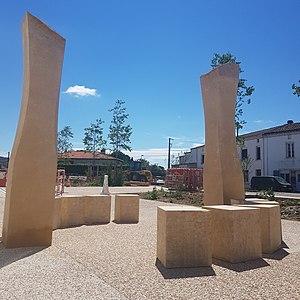
Monument, dolmen contemporain symbole de l'agriculture sur le territoire, reliant les deux premiers lieux de rassemblements humains de la commune ( le dolmen du Gouty et l'église de Valderiè)s sur l'axe Est/Ouest du lever du soleil au coucher. Déployant sur cette chronologie du temps le néolithique et le christianisme rappelant l'identité de Valderiès.
Valderiès est une commune française située dans le département du Tarn, en région Occitanie.